Burakumin

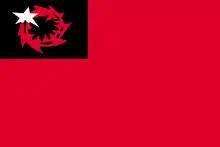
Flag of the Buraku Liberation League

The Buraku Liberation League is considered one of the most militant among 's rights groups. The BLL is known for its fierce "denunciation and explanation sessions", where alleged perpetrators of discriminatory actions or speech are summoned for a public hearing before a panel of activists.